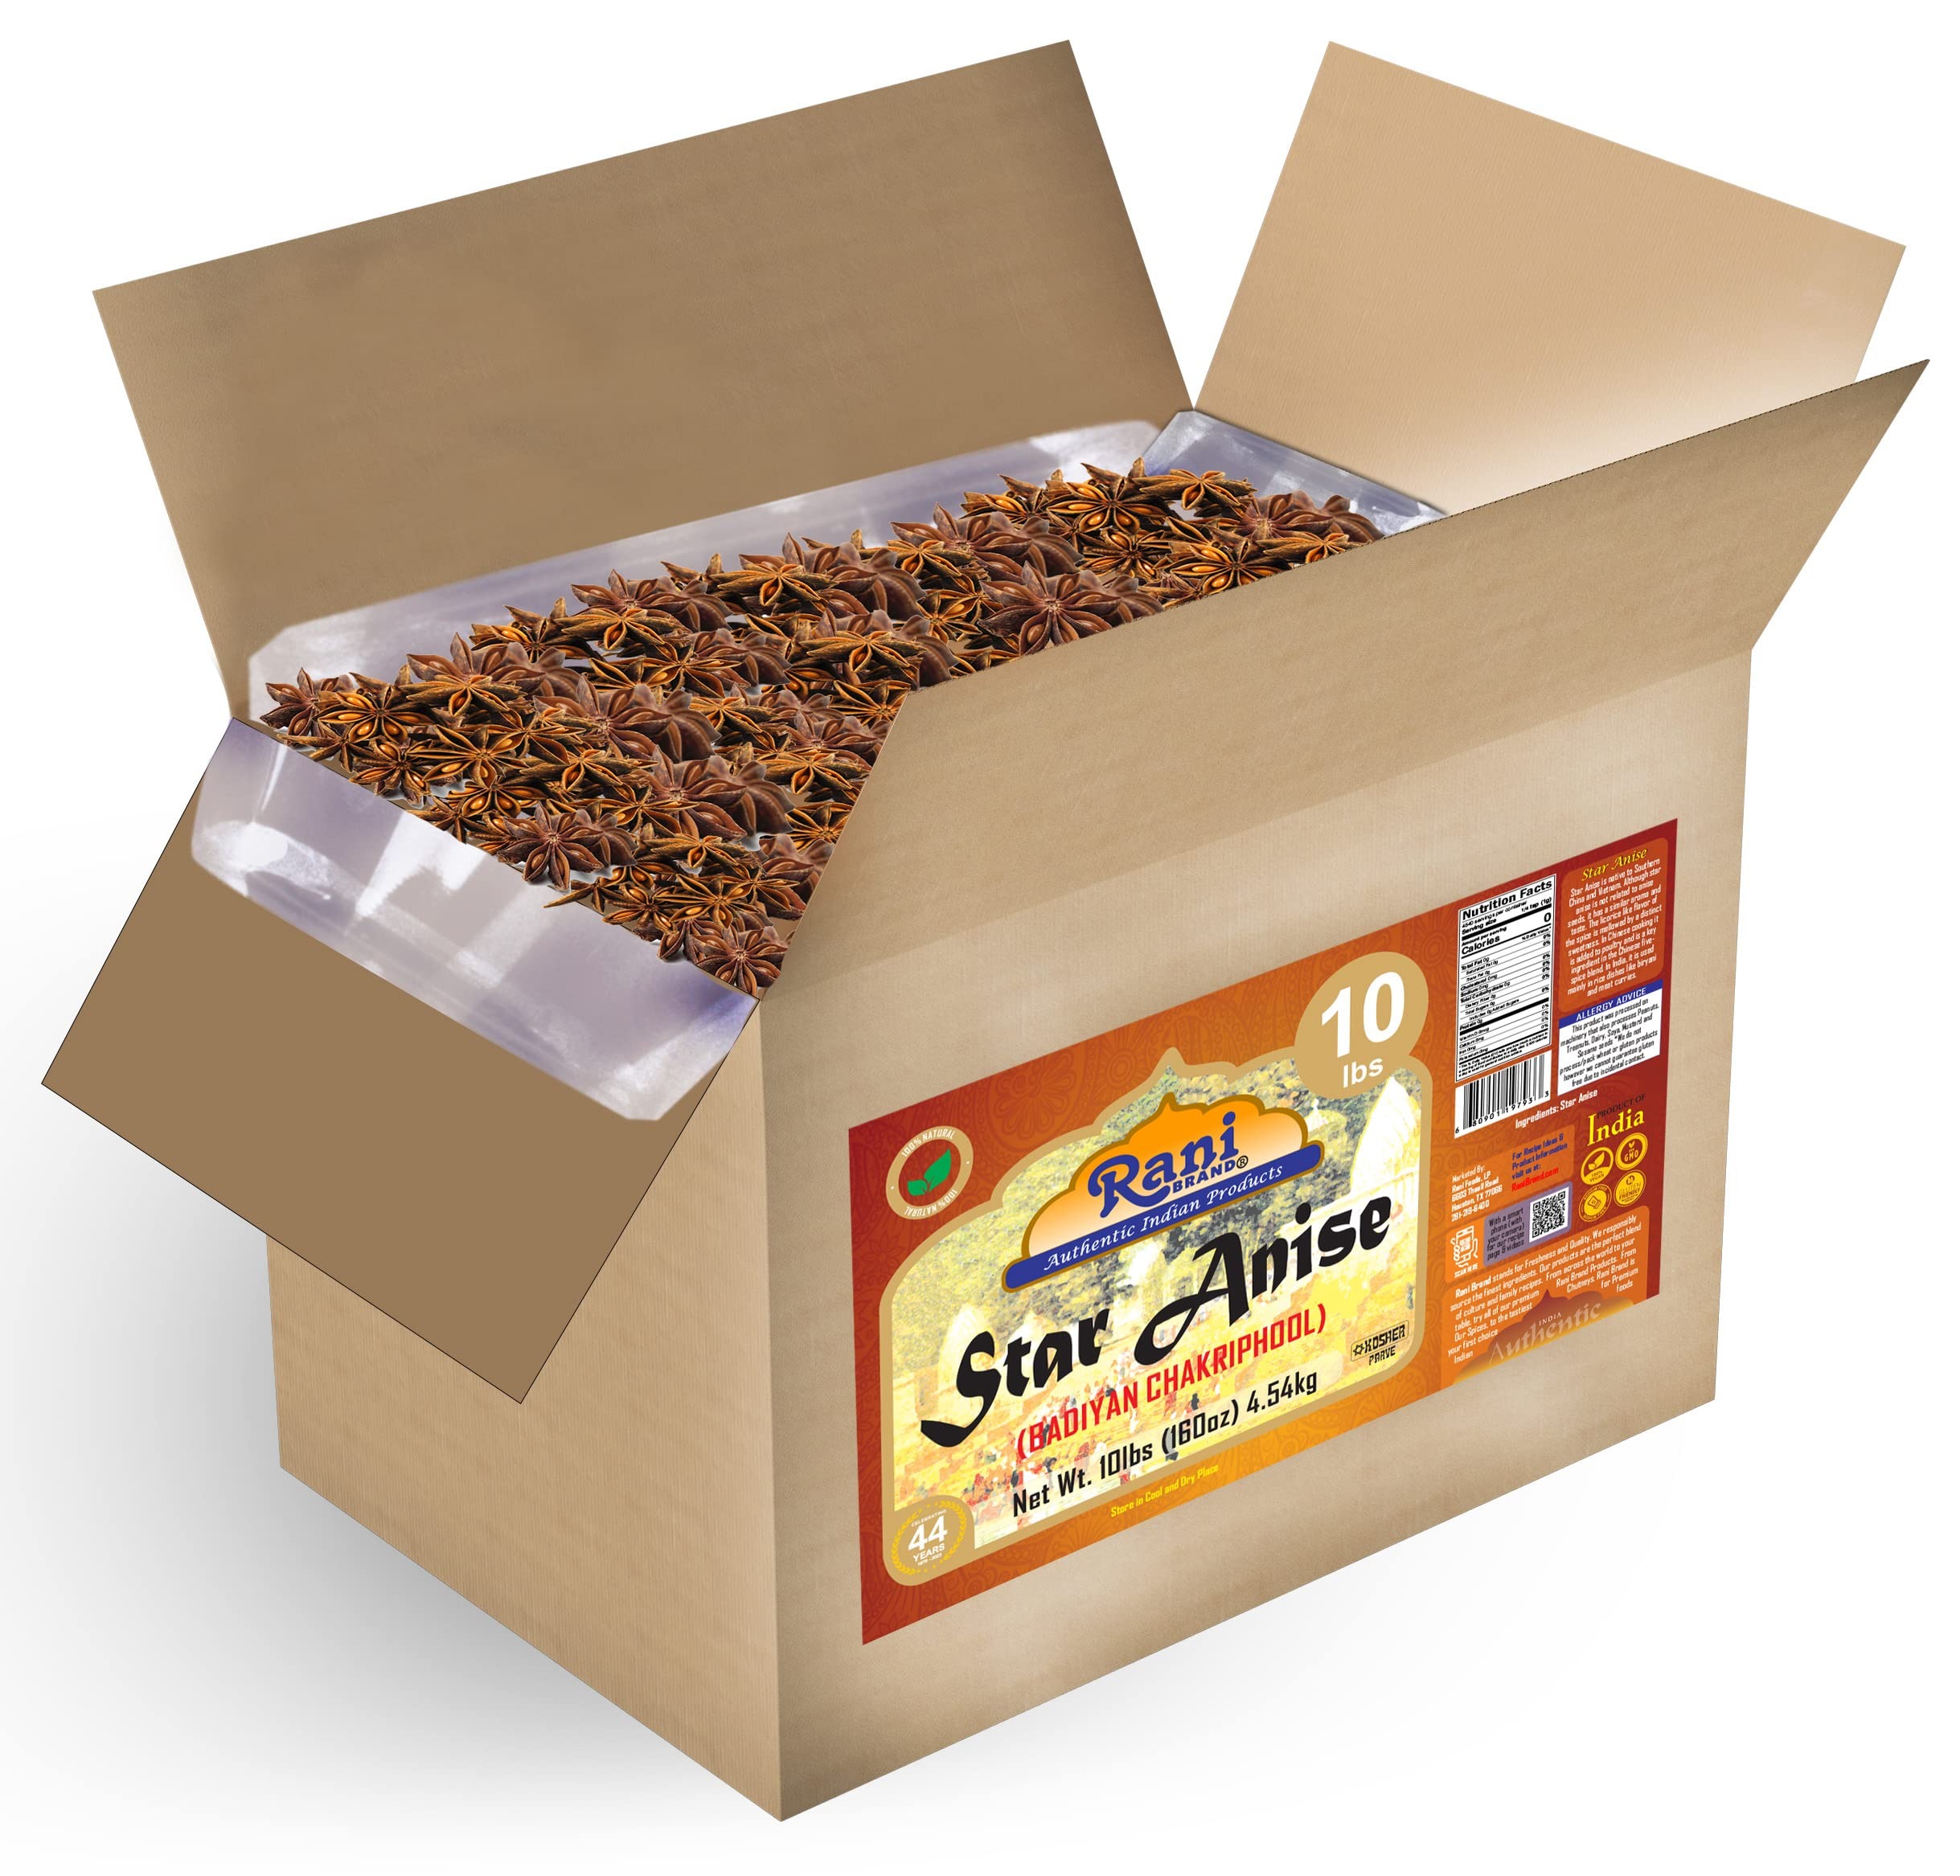
Item Name: Rani Star Anise Seeds, Whole Pods (Badian Khatai) Spice 160oz (10lbs) 4.54kg Bulk Box ~ All Natural | Gluten Friendly | NON-GMO | Vegan | Indian Origin
Bullet Point 1: You'll LOVE our Star Anise (Badian Khatai) by Rani Brand--Here's Why:
Bullet Point 2: ⭐100% Natural, Non-GMO, No Preservatives, Vegan, Gluten Friendly PREMIUM Gourmet Food Grade Spice.
Bullet Point 3: ⭐Star Anise in barbecued or roasted chicken, poached fish or shellfish, light soups based on clear broth, rice pudding, steamed cabbage and braised leeks.
Bullet Point 4: ⭐Rani is a USA based company selling spices for over 40 years, buy with confidence!
Bullet Point 5: ⭐Net Wt. 160oz (10lbs) 4.54kg, Authentic Indian Product, Product of India Alternative Name (Indian) ❤️Badian Khatai
Product Description: <b>Star Anise</b>A Little History! <br> In cooking, star anise can be used whole or as a powder. It's often utilized in classical Vietnamese, Indian and Middle Eastern cuisines, especially as a flavor enhancer in broths, soups and curries. It's well known for its presence in Indian “Garam Masala” blends. Itis not related to anise seeds, but it has a similar aroma and taste. The licorice like flavor of the spice is mellowed by a distinct sweetness. In India, it is used mainly in rice dishes like biryani and meat curries.
Value: 160.0
Unit: Ounce

Price: 119.99